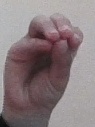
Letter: ha